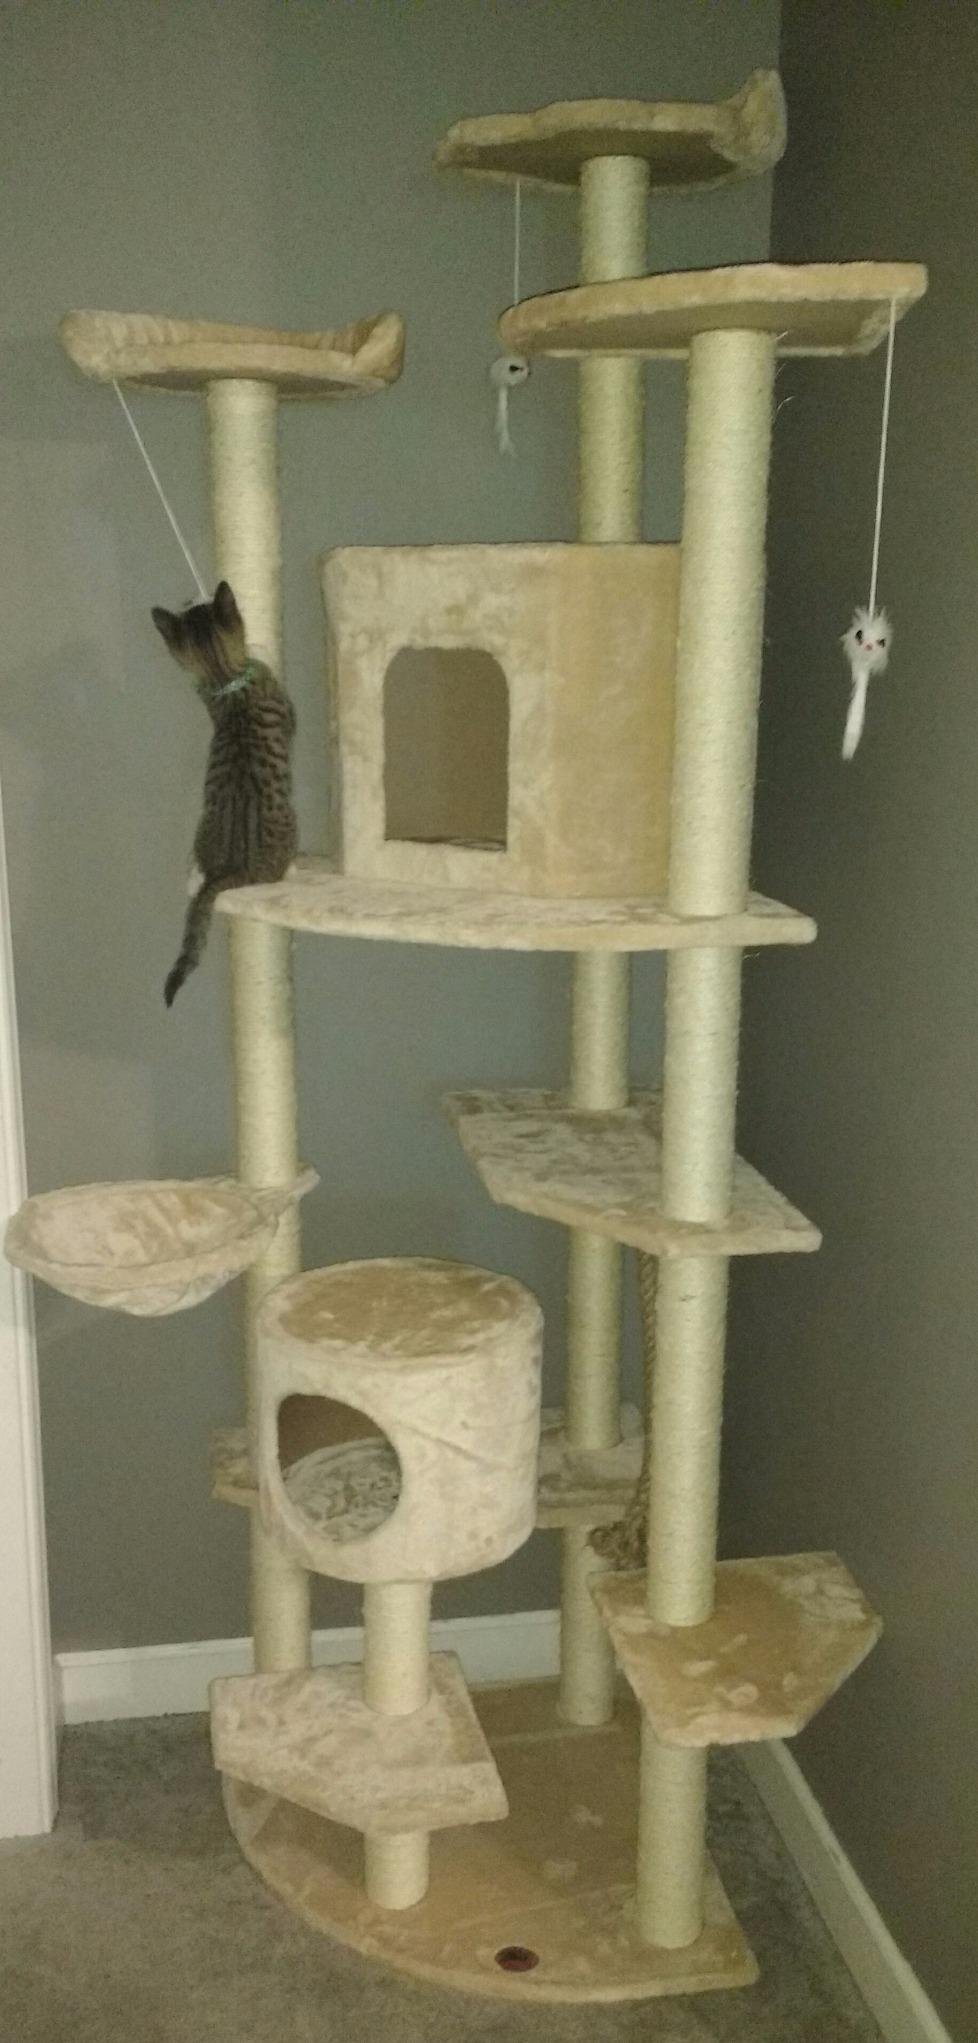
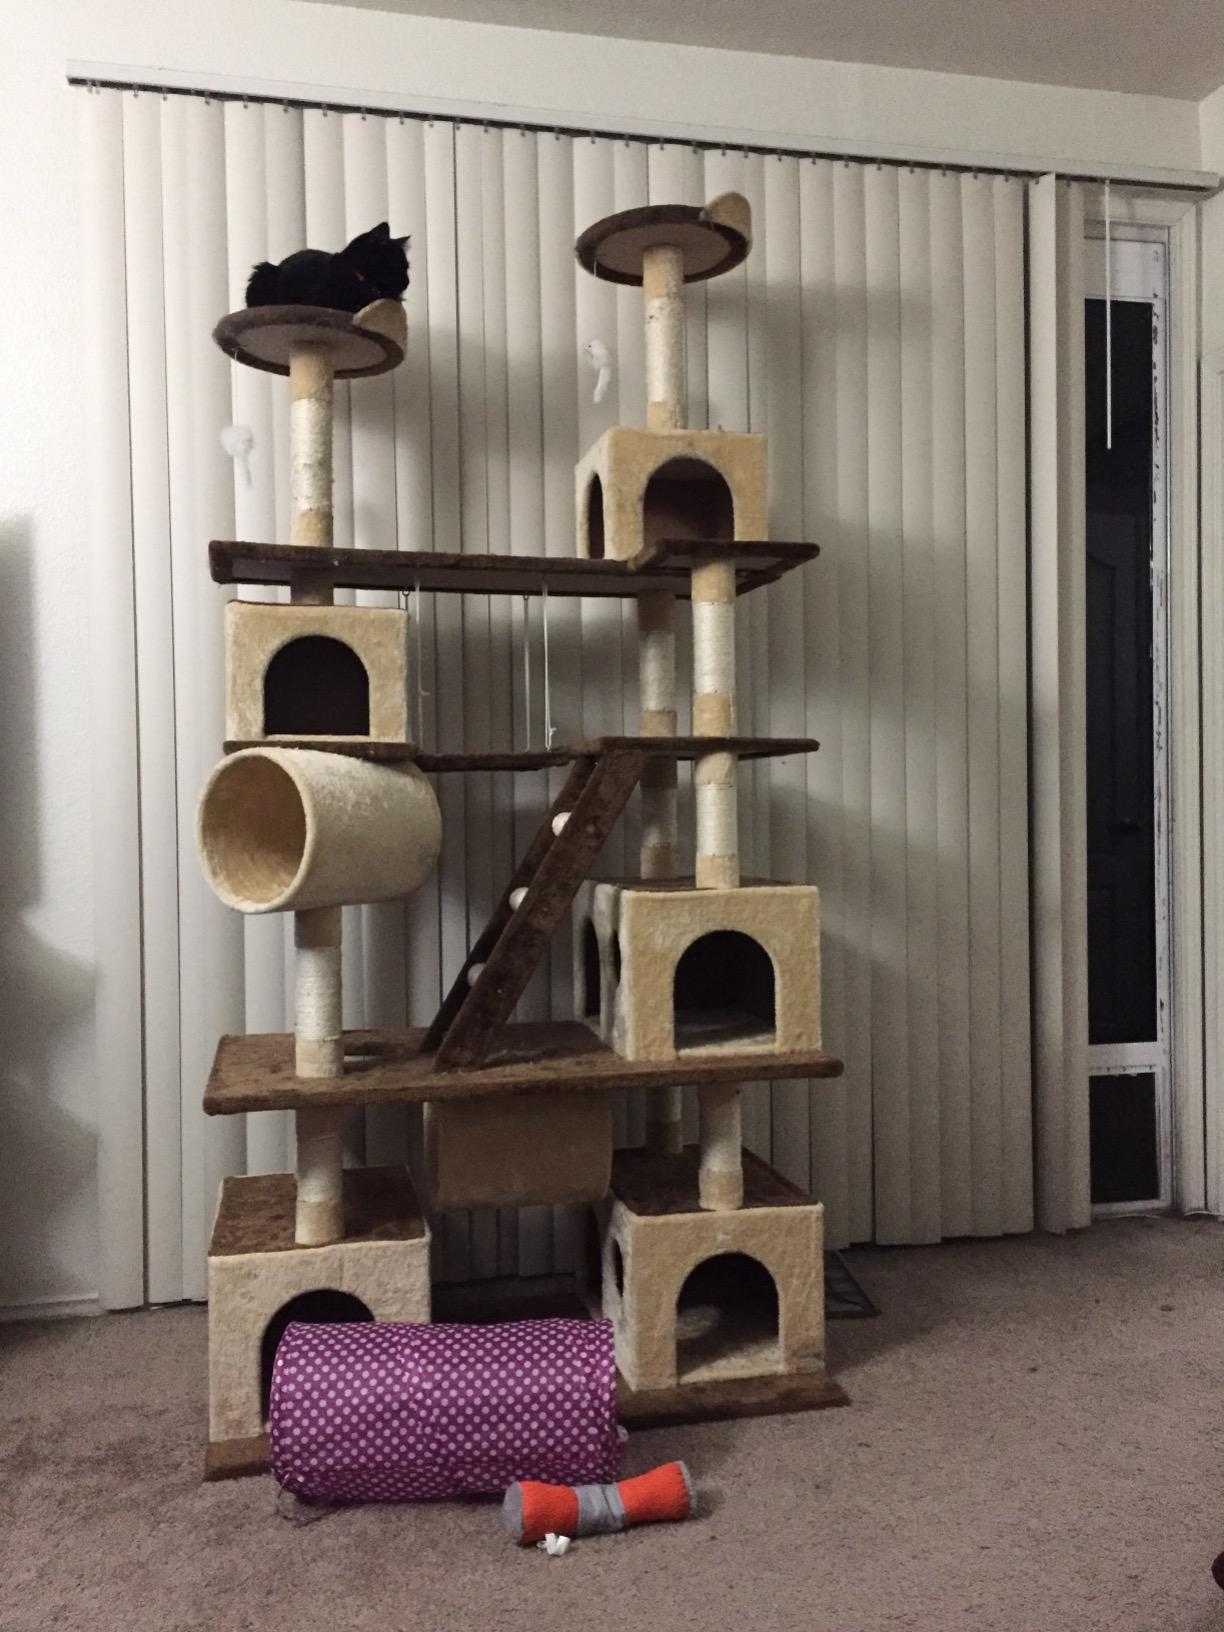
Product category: items_cat tree
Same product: no